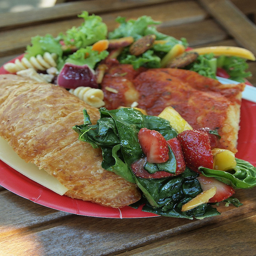
A platter of meats, vegetables, and fruit served on a paper plate.
A paper plate topped with a sandwich, salad and bacon.
A paper plate with meat, bread and vegetables.
A meal including bread and salad on a plate sitting on a wooden table.
A plate of food is on a wooden table.